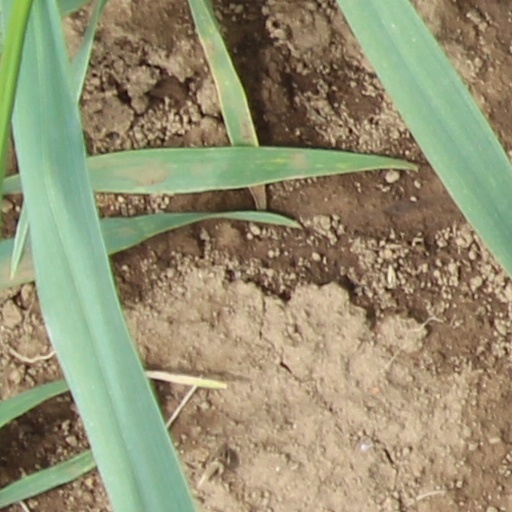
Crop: wheat